John Paddy Carstairs

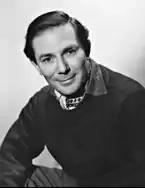
John Paddy Carstairs

John Paddy Carstairs (born John Keys; 11 May 1910, in London – 12 December 1970, in London) was a British film director (1933–62) and television director (1962–64), usually of light-hearted subject matter. He was also a comic novelist and painter.